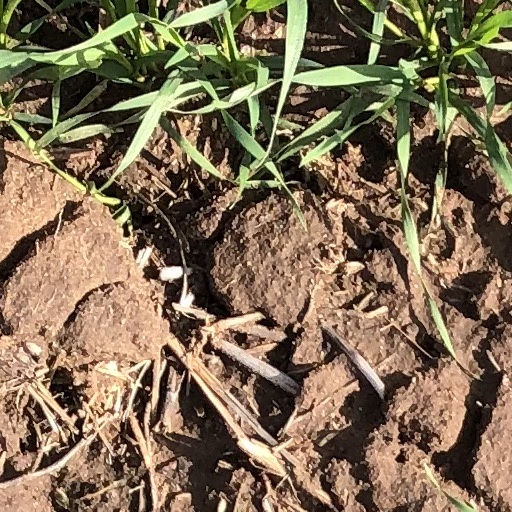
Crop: wheat